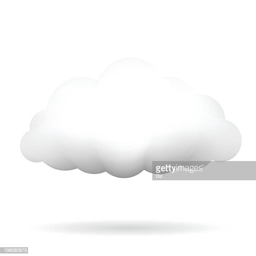
a 3d drawing of a white cloud casting a shadow below